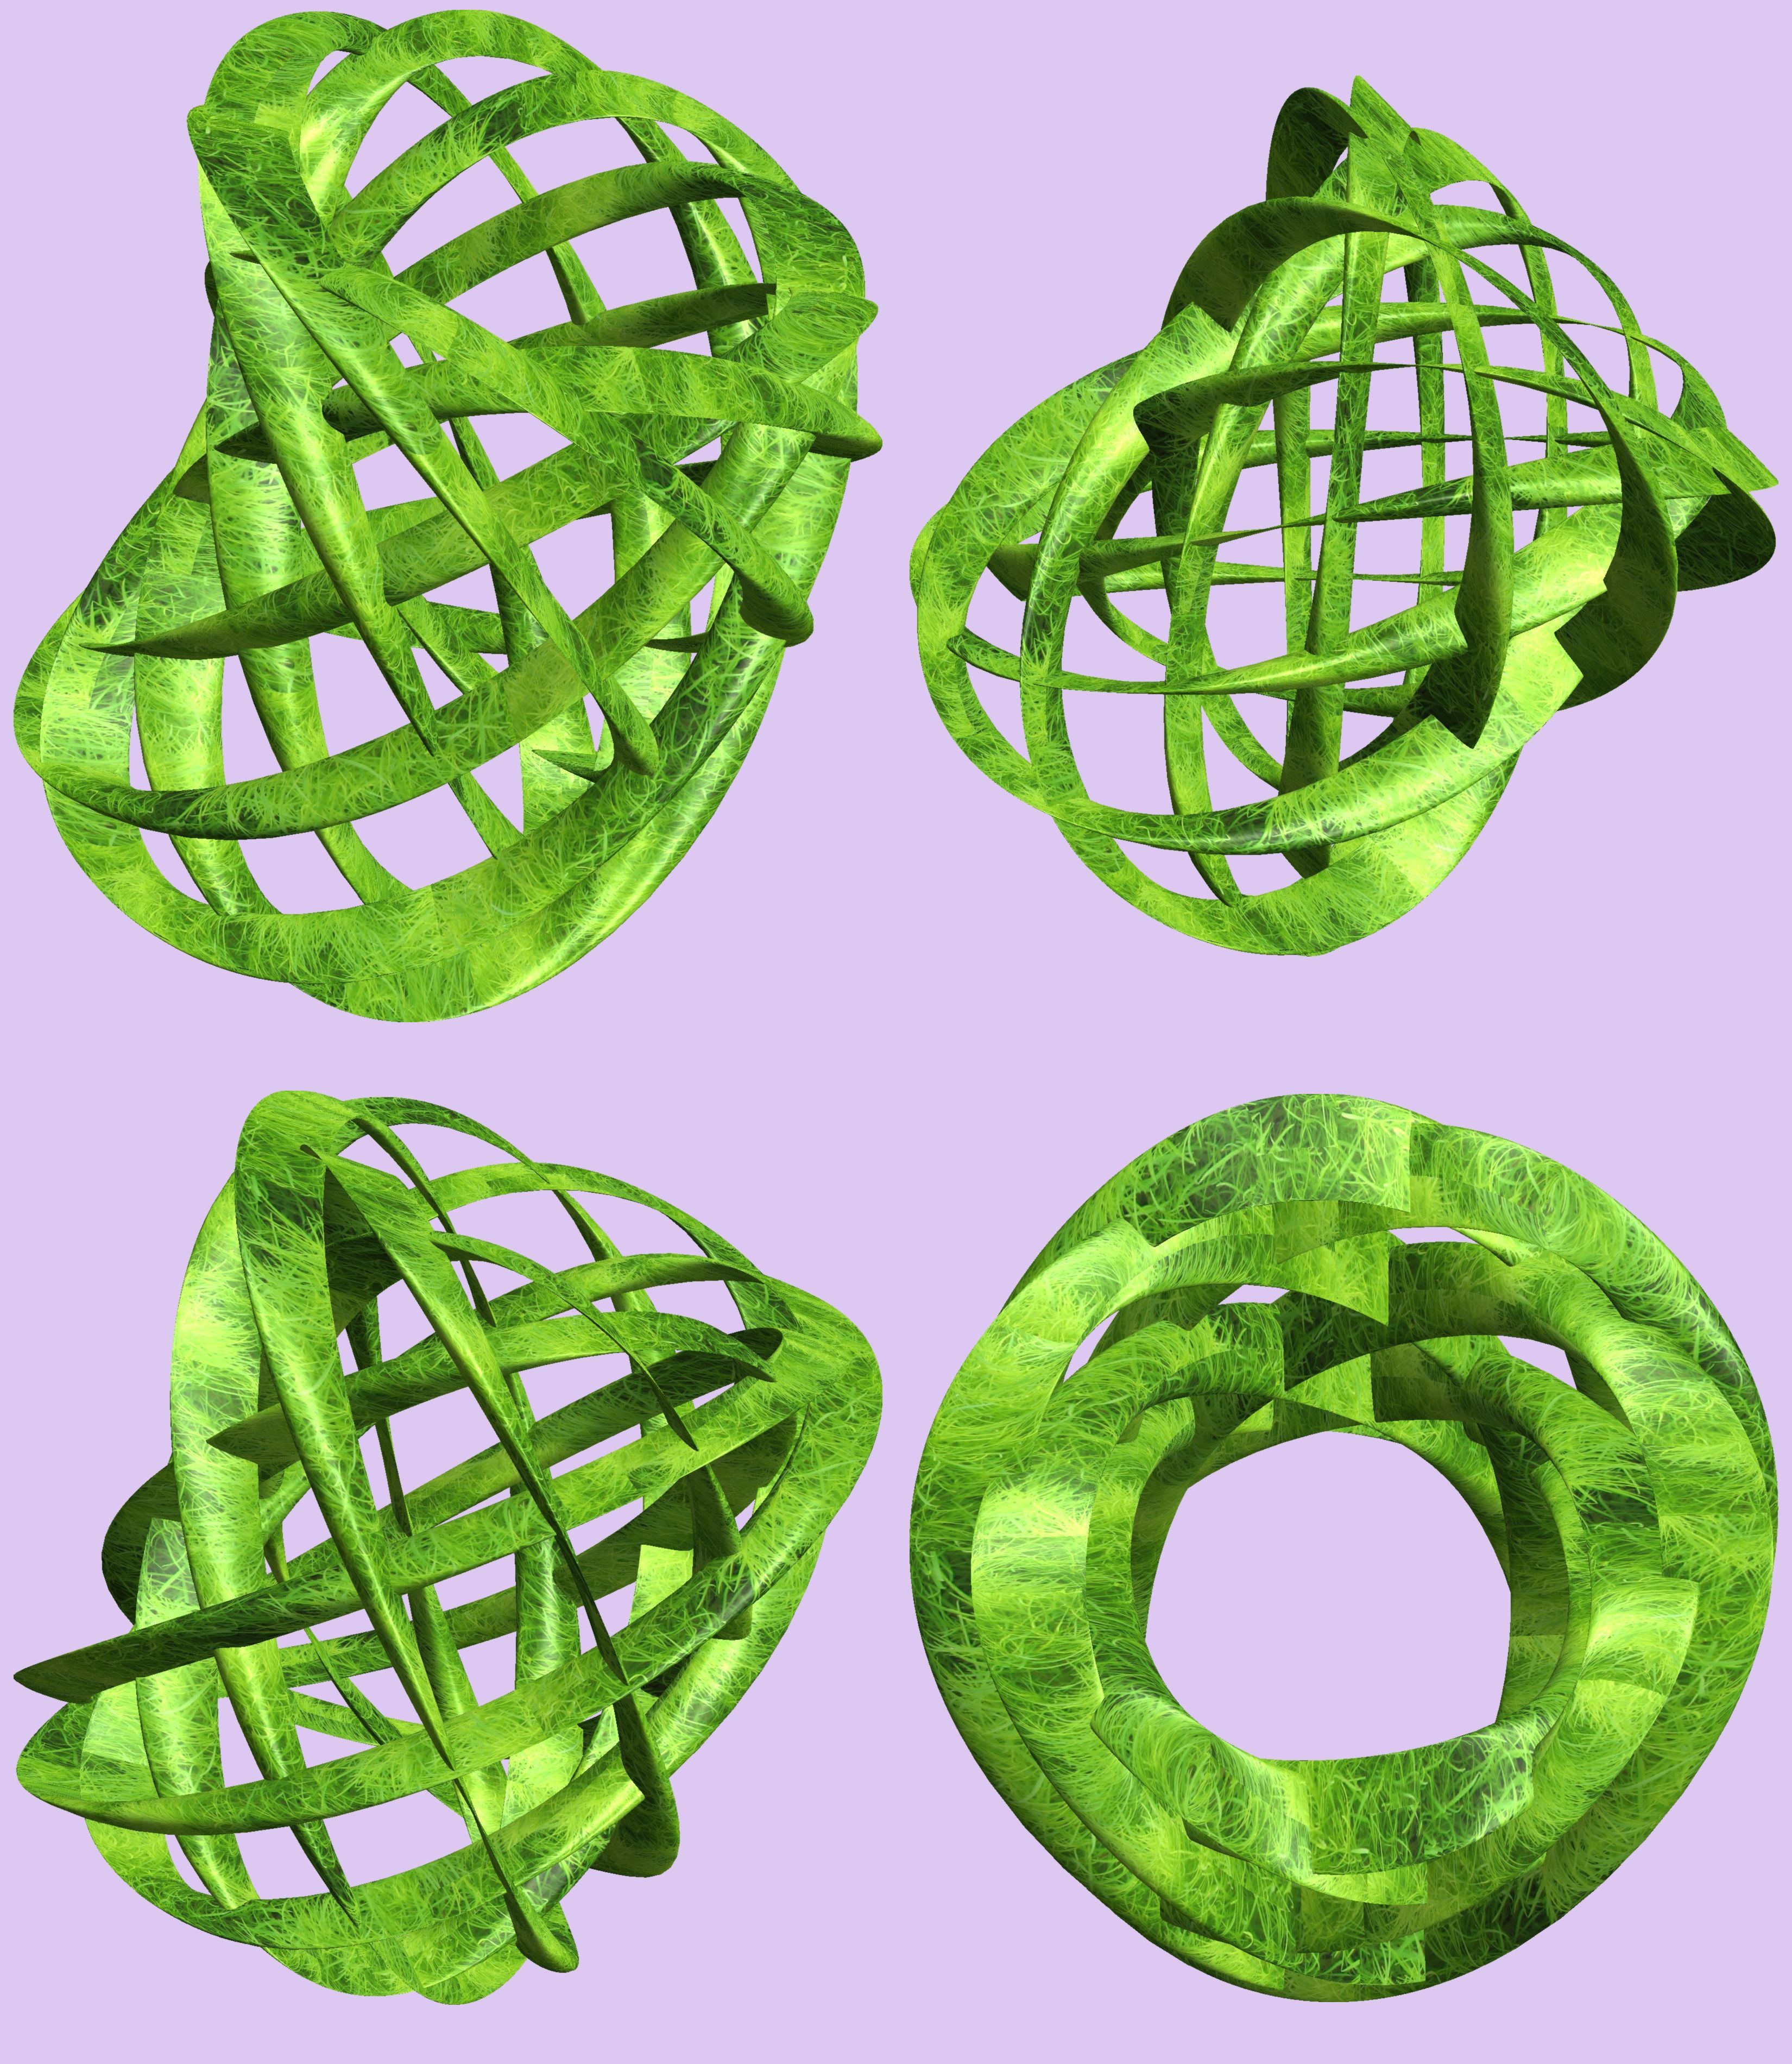
structure, texture, leaf, pattern, green, circle, jewellery, cool image, figure, design, symmetry, 3d, graphic, knot, mathematica, cg, parametricplot3d, code, program, algorithm, abstruct, mapping, fashion accessory